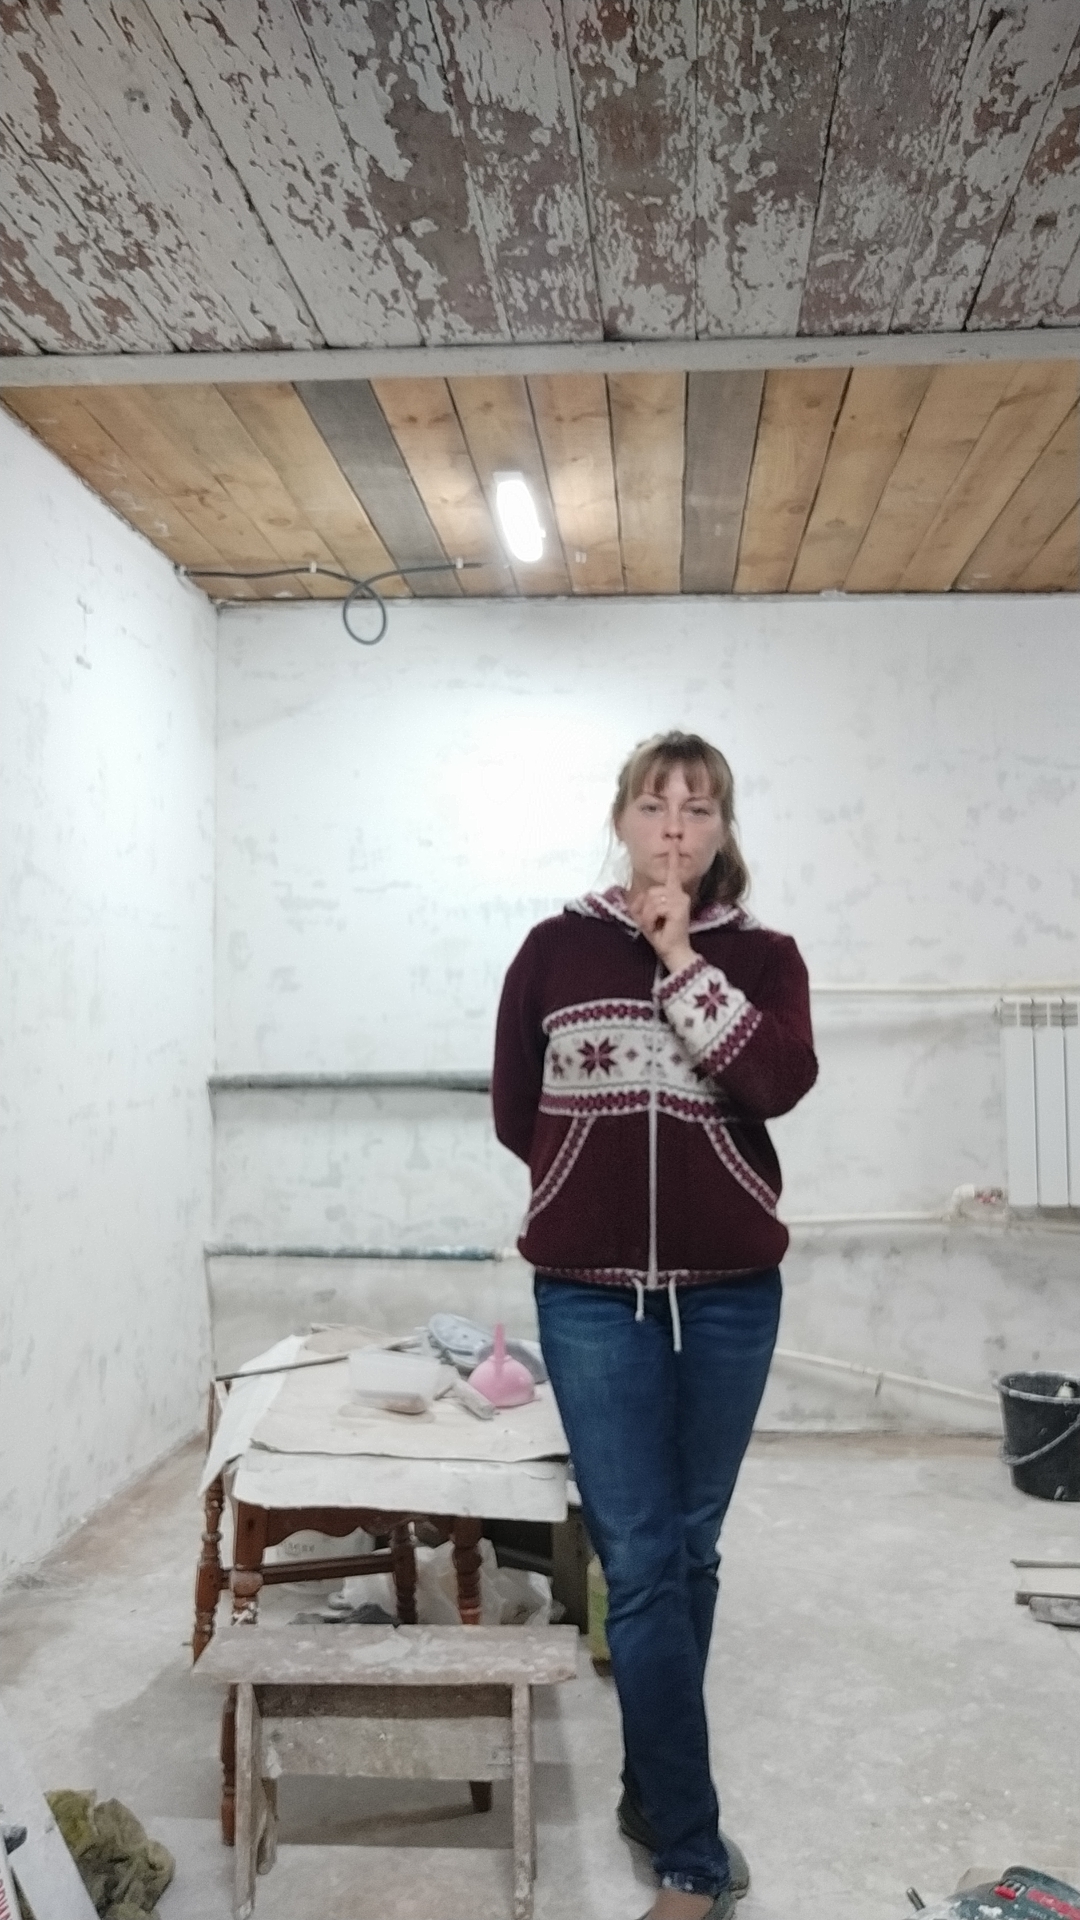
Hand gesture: mute